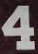
Number: 4